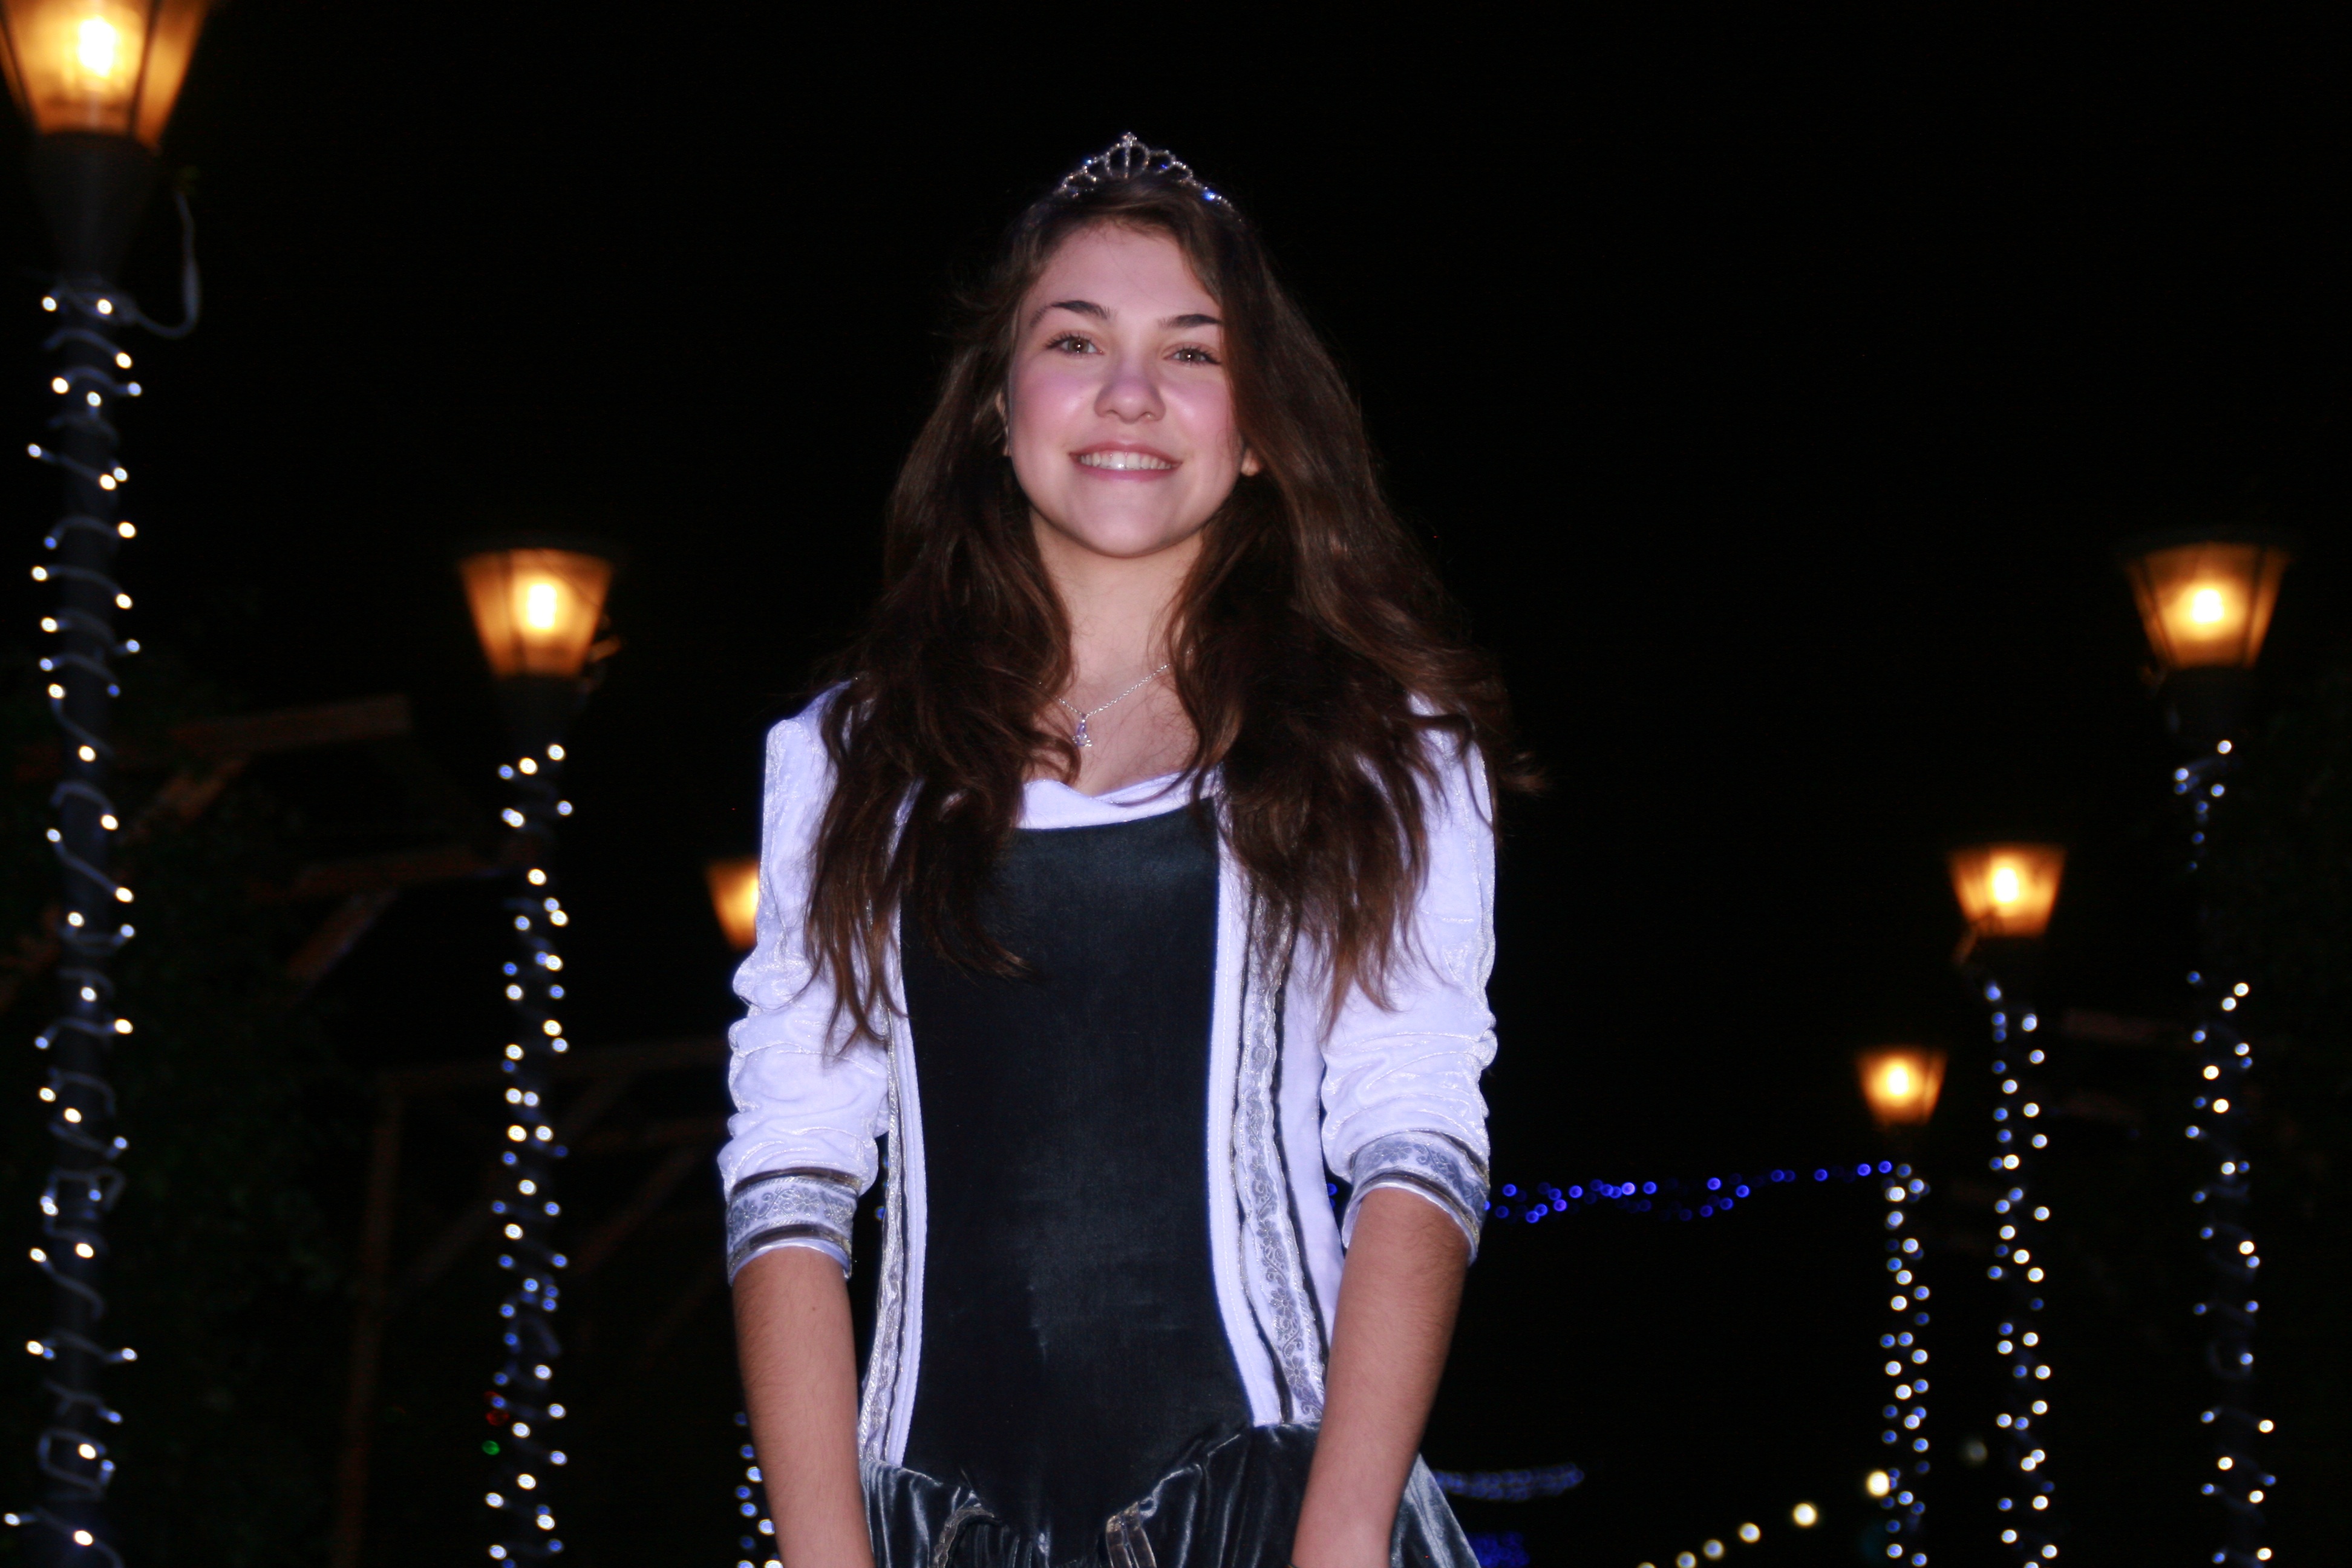
winter, girl, night, concert, singer, model, fashion, musician, lady, christmas, lights, stage, performance, singing, beauty, princess, singer songwriter